2nd Sofia Infantry Regiment

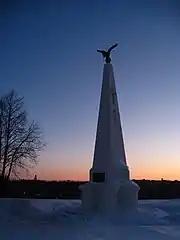
The Sofia regiment memorial in Smolensk

A memorial for the Sofia Regiment was built in its city of origin, Smolensk, on 5 August 1912 at the Lopatinsky Park. It was made on the 100th anniversary in the victory during the Patriotic War of 1812 against France, commemorating the regiment's participation in the conflict. The memorial was made by a private of the regiment's 7th company. It consists of a period held up by six columns in a circular base. On the side it has a cross and the regimental insignia, while on the top there is an imperial eagle.